Code of the West (1925 film)

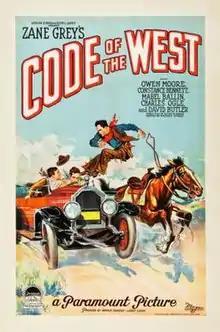
Theatrical release poster

Code of the West is a 1925 American silent Western film directed by William K. Howard and written by Zane Grey and Lucien Hubbard. The film stars Owen Moore, Constance Bennett, Mabel Ballin, Charles Stanton Ogle, David Butler, George Bancroft and Gertrude Short. The film was released on April 6, 1925, by Paramount Pictures.